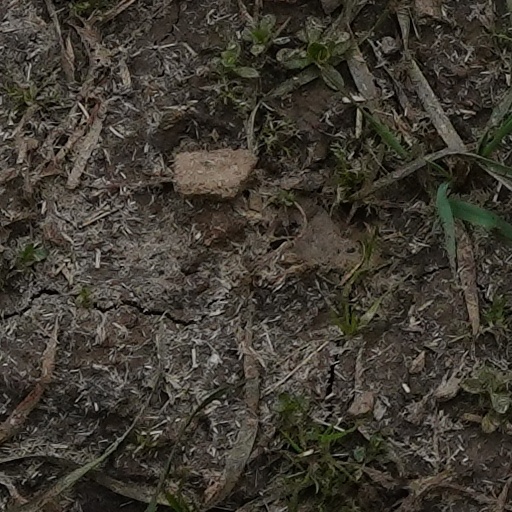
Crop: wheat